Anne de Montmorency, 1st Duke of Montmorency

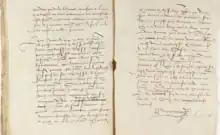
Text of the "Paix des Dames"

The Holy Roman Emperor Charles V was keen to revenge himself on France for their campaigns in Italy, and to this end appointed the 'traitor' Constable Bourbon to lead an army out from Italy into France in Autumn 1524. Bourbon hoped to invade in coordination with an army under the king of England and the Emperor, however neither would join him in the endeavour. Having invaded Provence, Bourbon became bogged down besieging Marseille while François mustered a strong army at Avignon. On 29 September 1524, Bourbon recognised his efforts were hopeless and began a retreat. Montmorency pursued with his cavalry, meanwhile François restored French control over Aix which had fallen to Bourbon. François followed in Montmorency's wake and continued the campaign back into Italy, entering the ducato di Milano (duchy of Milano). Under Montmorency's command were the dauphin and the future royal favourite Saint-André. The dauphin found himself reliant on Montmorency, particularly due to his increasingly difficult relationship with his father François.